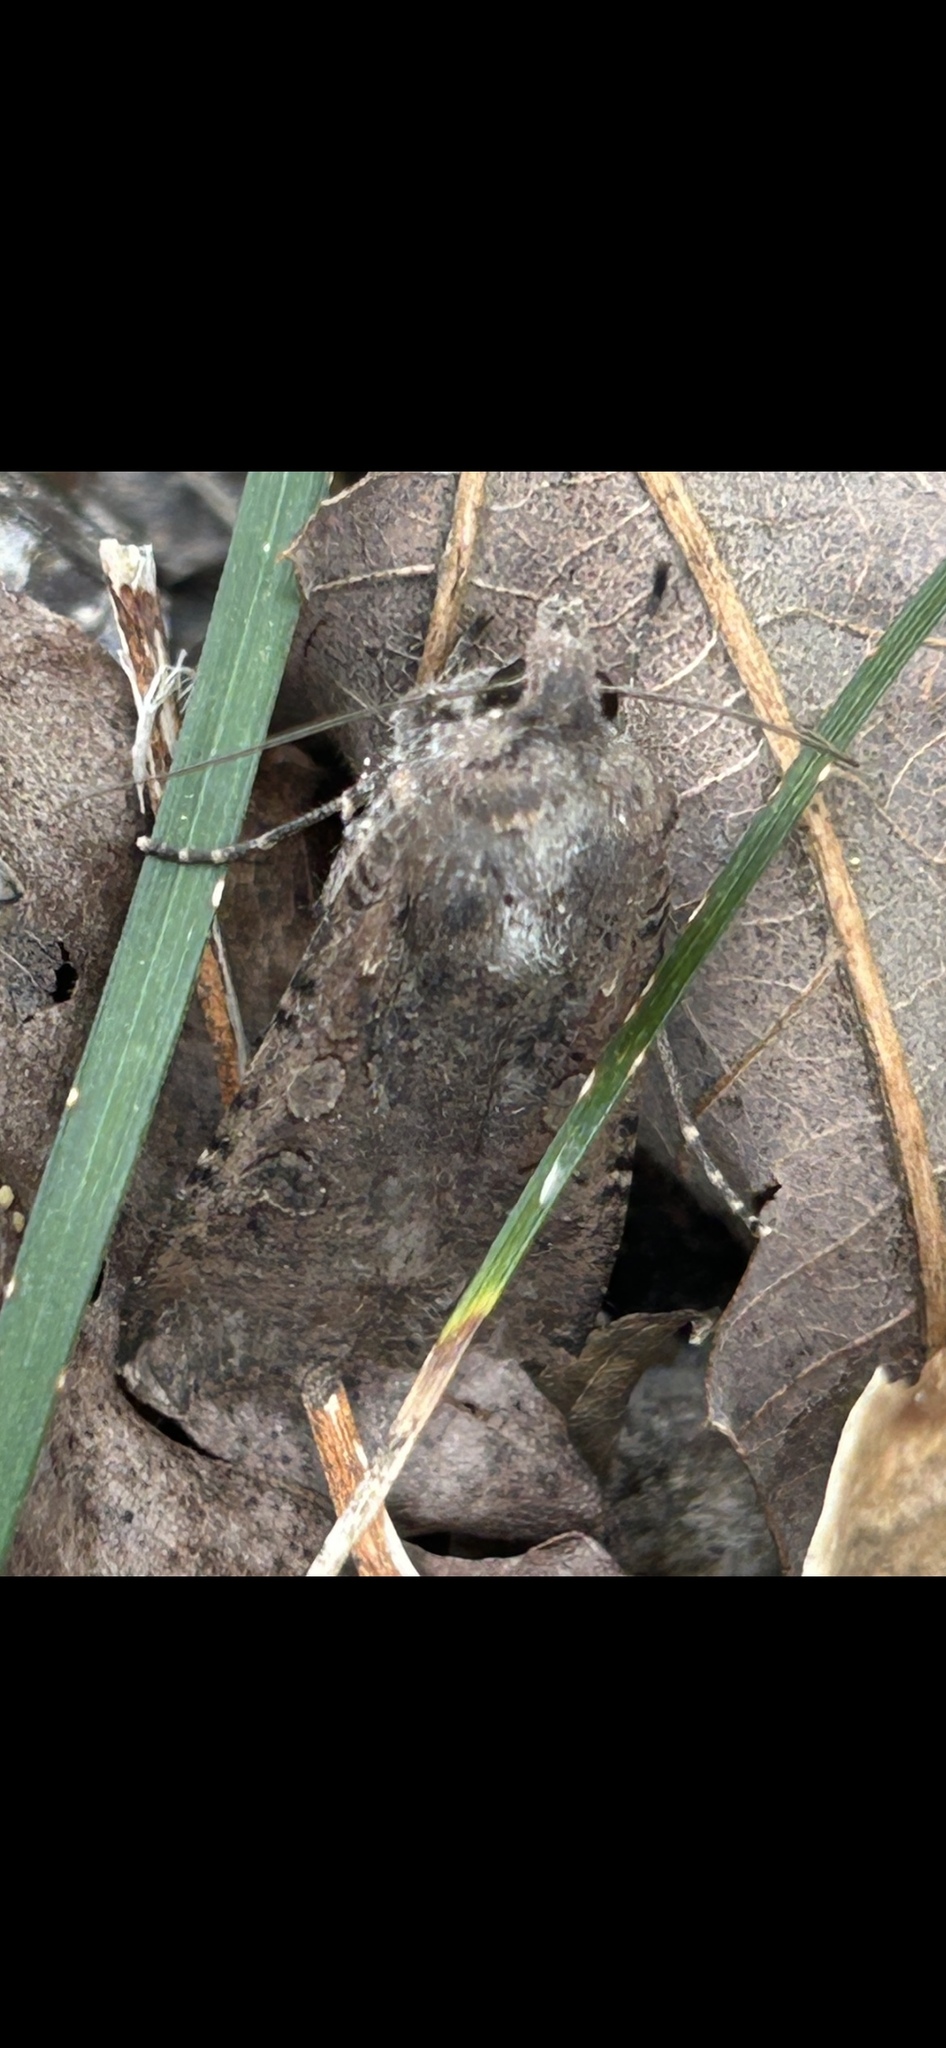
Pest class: cutworms